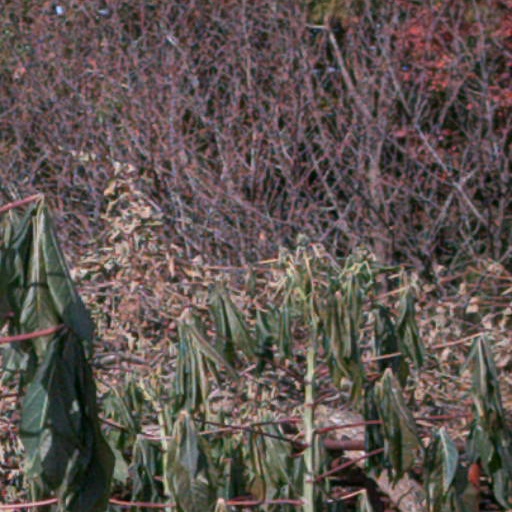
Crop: cassava